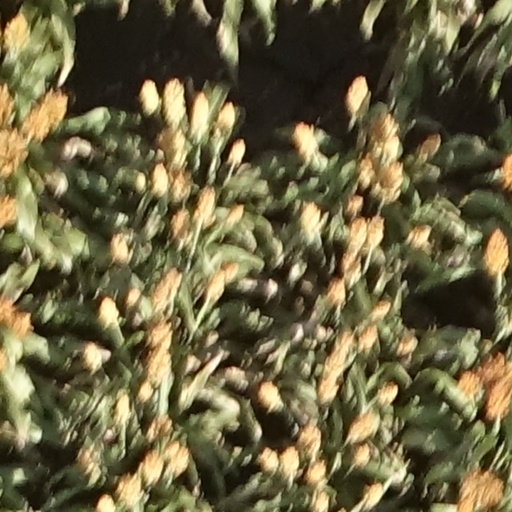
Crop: sorghum